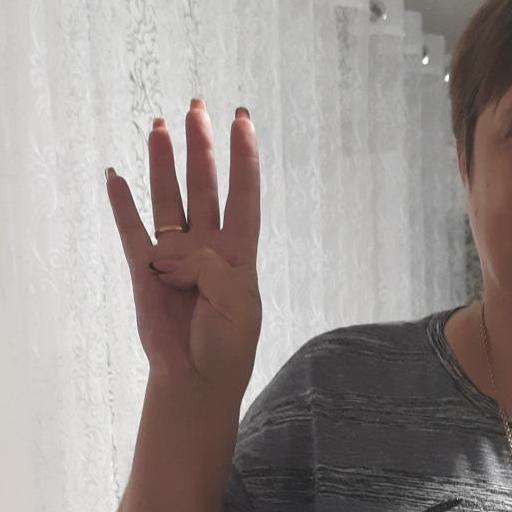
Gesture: four